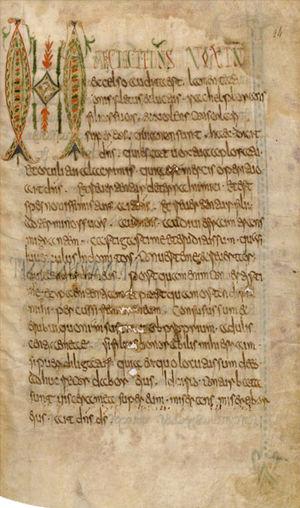
Le lectionnaire de Luxeuil, ou lectionnarium gallicanum est considéré comme l'un des chefs d'œuvre de l'enluminure mérovingienne. Réalisé vers 700, il provient de l'abbaye de Luxeuil.
À partir de la fin Vᵉ siècle, l'avènement de la dynastie mérovingienne a entraîné en Gaule des changements importants dans le domaine des arts. L'art antique littéraire classique qui y était encore vivant au Vᵉ siècle grâce aux écoles de grammairiens et de rhéteurs va lentement se transformer au VIᵉ siècle par le développement d'une culture chrétienne grâce à l'action des évêques et des monastères. La même transition va se produire pour les autres arts.
Musæus, ou Musée de Marseille était un prêtre de Marseille, connu pour avoir participé à l'écriture de l'Ancien bréviaire des Églises de France. Il est mort, selon saint Jérôme, « sous le règne de Léon et Majorien », soit, entre 457 et 461. On connaît assez peu de choses de sa vie.